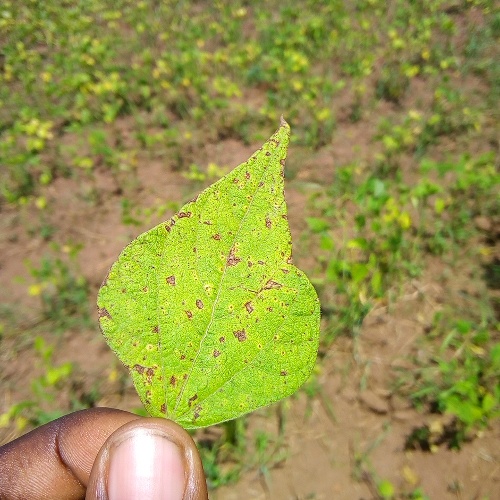
Leaf condition: angular_leaf_spot